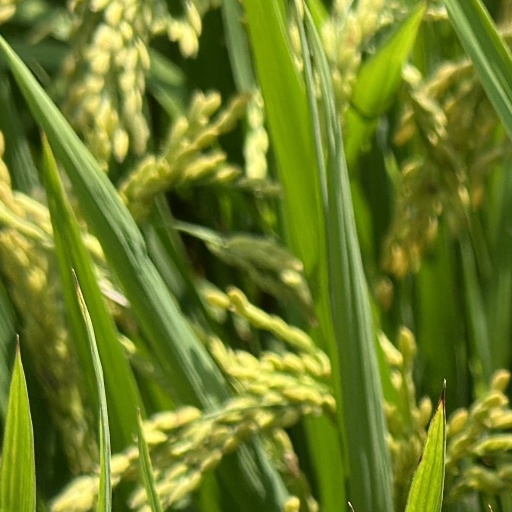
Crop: rice